Question: Please indicate a possible affordance area of cup that can be used for holding
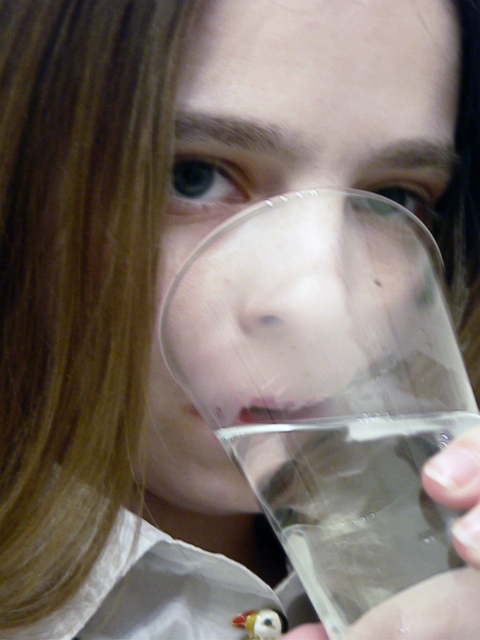
Answer: [155.5, 177.5, 477.5, 634.5]